State funerals in the United States

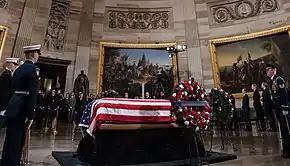
George H. W. Bush lying in state in the United States Capitol rotunda on December 3, 2018

The state funeral for former president Dwight D. Eisenhower, who died on March 28, 1969, placed a strong emphasis on military rites in honor of Eisenhower's contribution as Supreme Allied Commander during World War II. Ceremonial and religious aspects also called for flags to be lowered to half-staff for 30 days, a lying in state in the Capitol rotunda, as well as a religious service held at Washington National Cathedral.